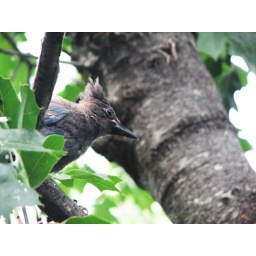
I'm in ur tree poopin on ur car